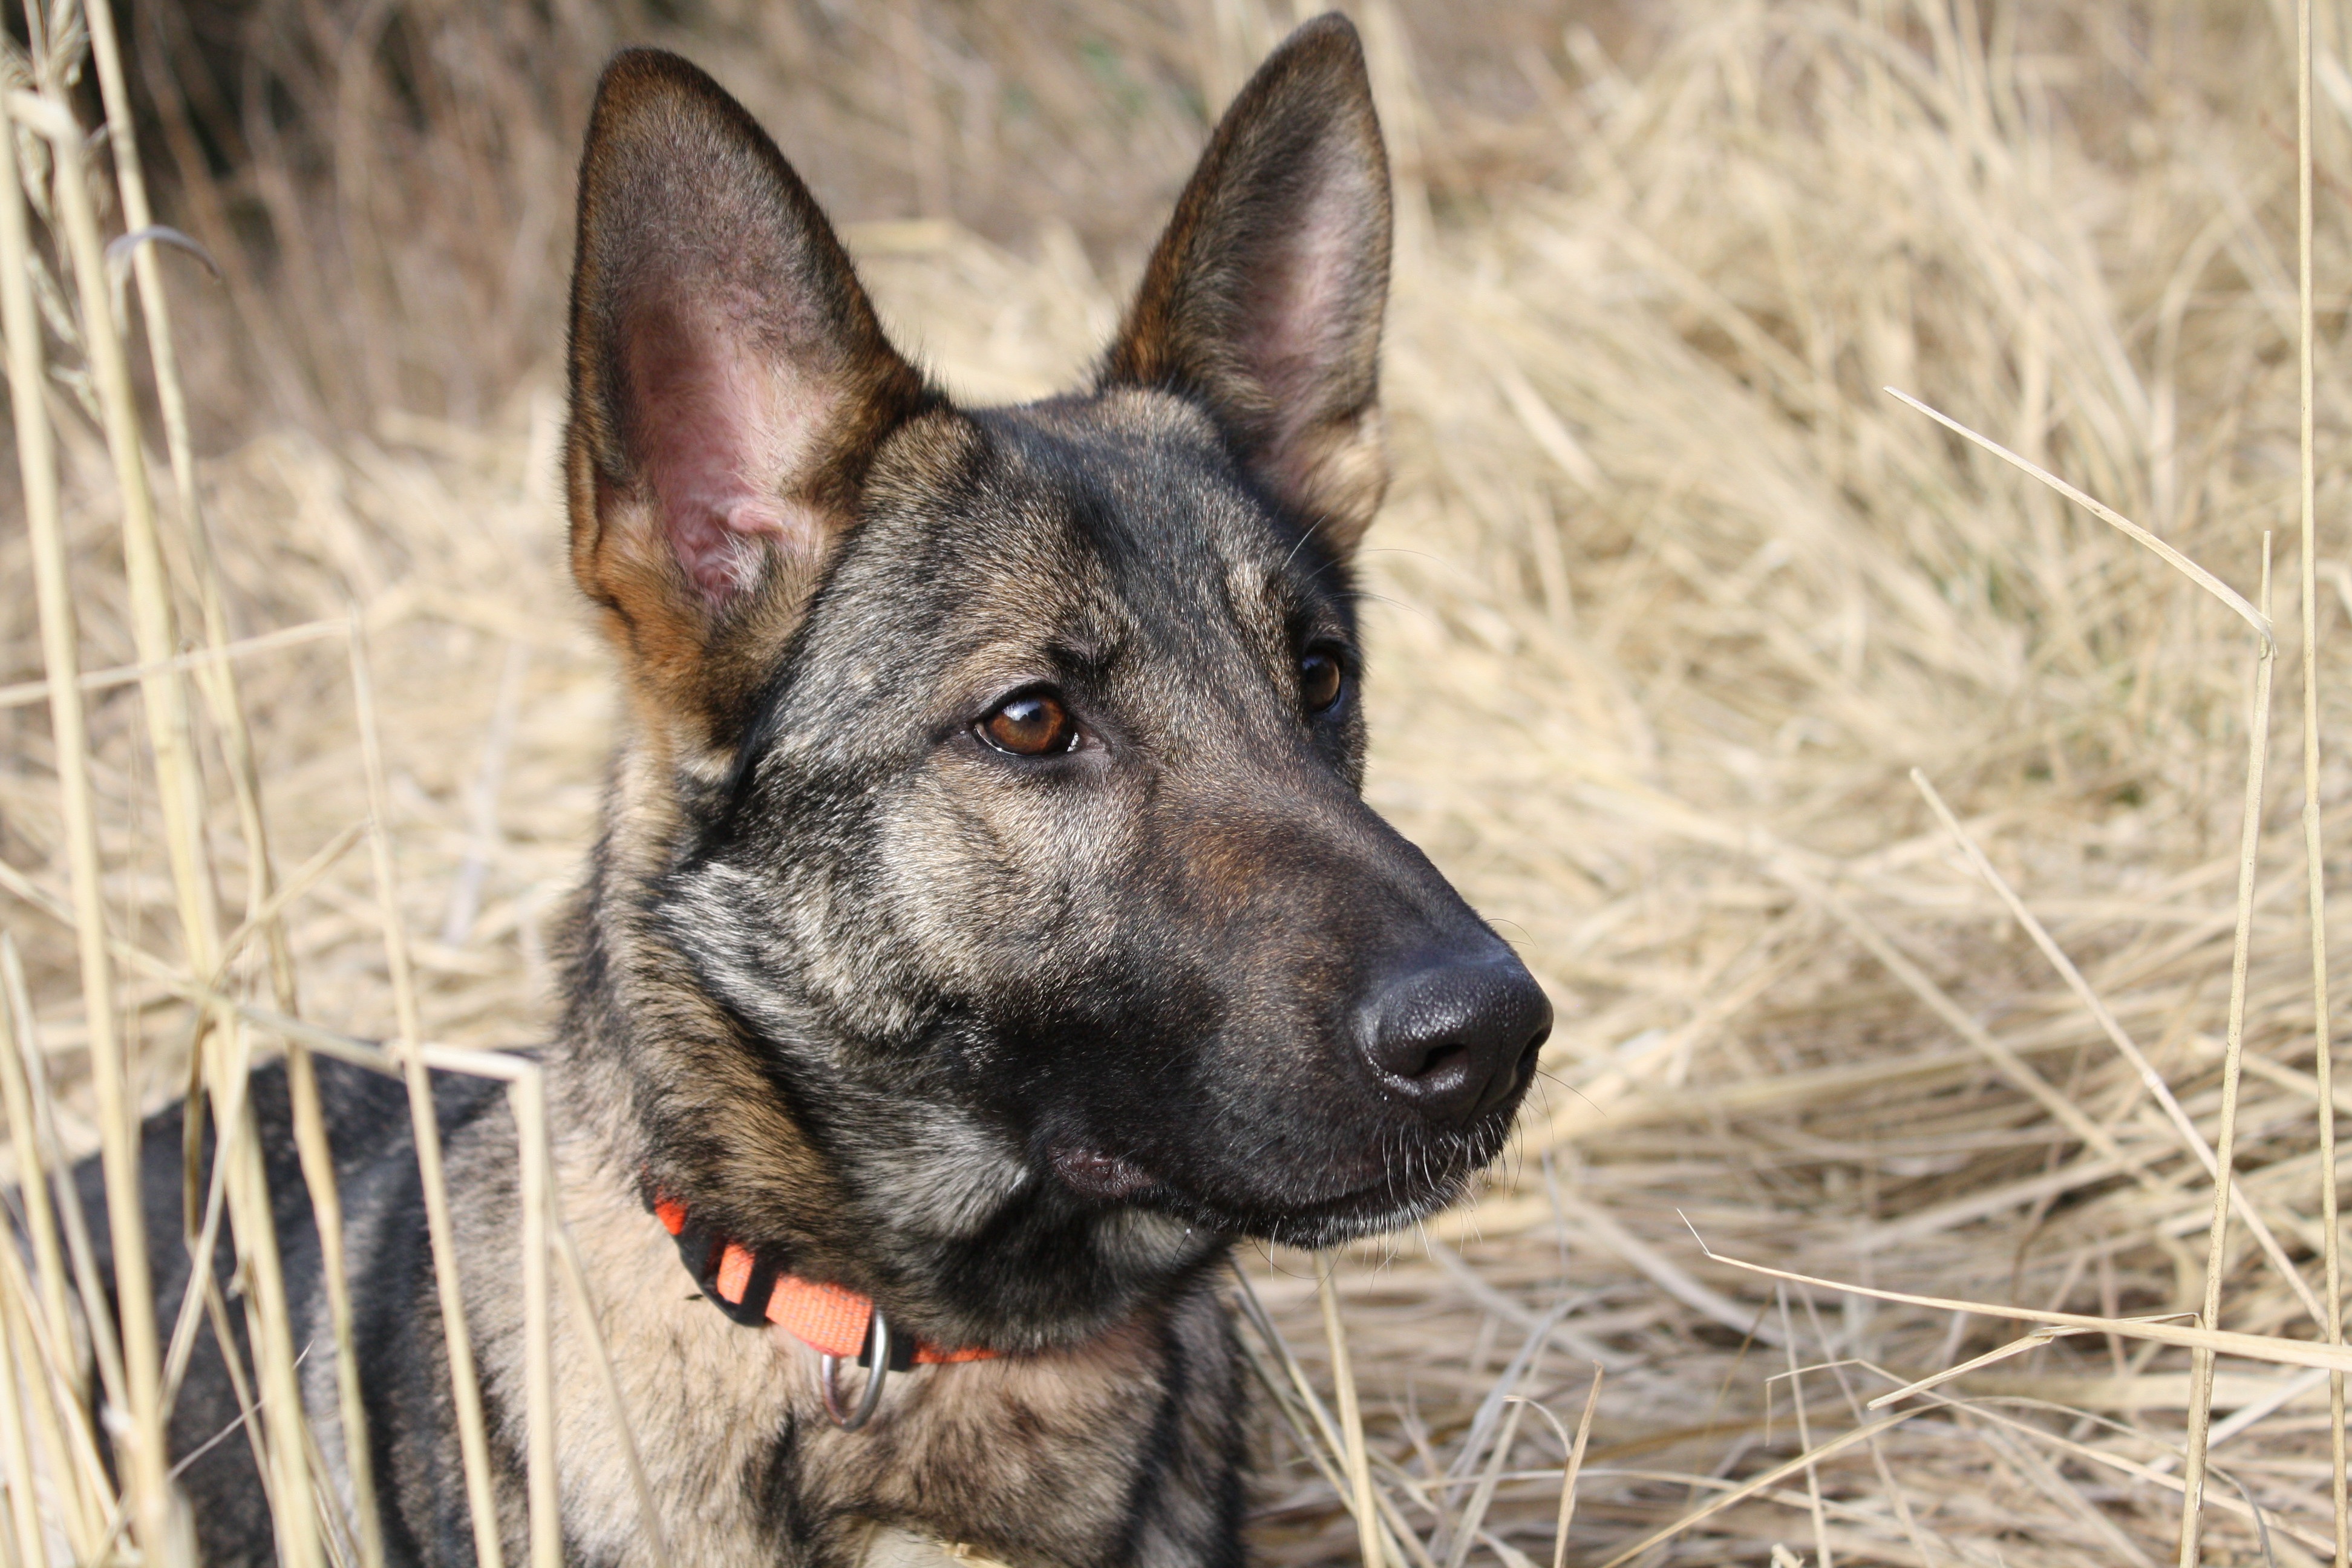
puppy, dog, mammal, vertebrate, dog breed, dog head, sch fer dog, belgian shepherd malinois, dutch shepherd dog, australian cattle dog, dog like mammal, saarloos wolfdog, wolfdog, czechoslovakian wolfdog, carnivoran, dog crossbreeds, shiloh shepherd dog, norwegian elkhound, east european shepherd, german shepherd dog